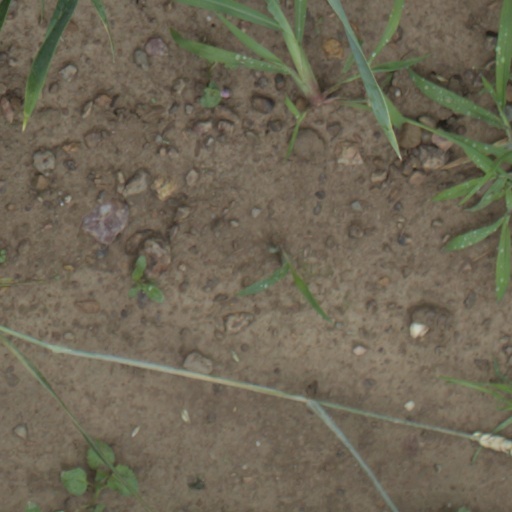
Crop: wheat